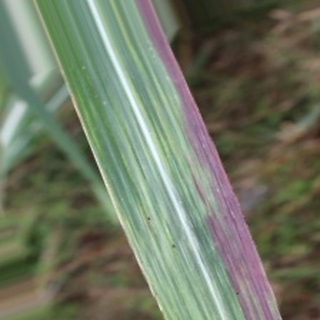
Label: sugarcane_bacterial_blight